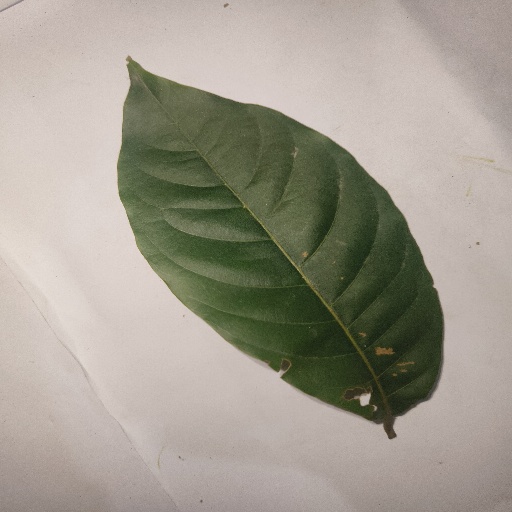
Species: HariTaki
Leaf condition: Bacterial Spot